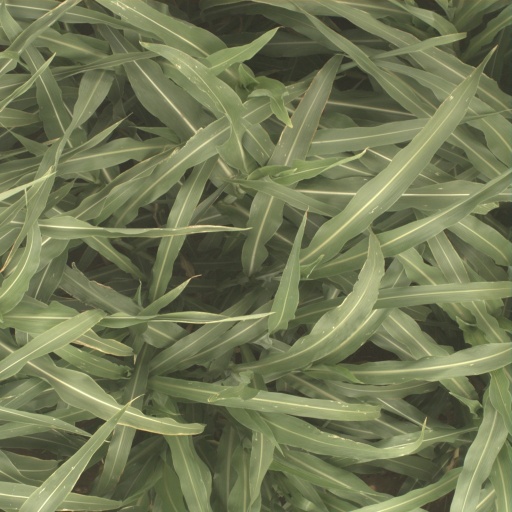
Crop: sorghum